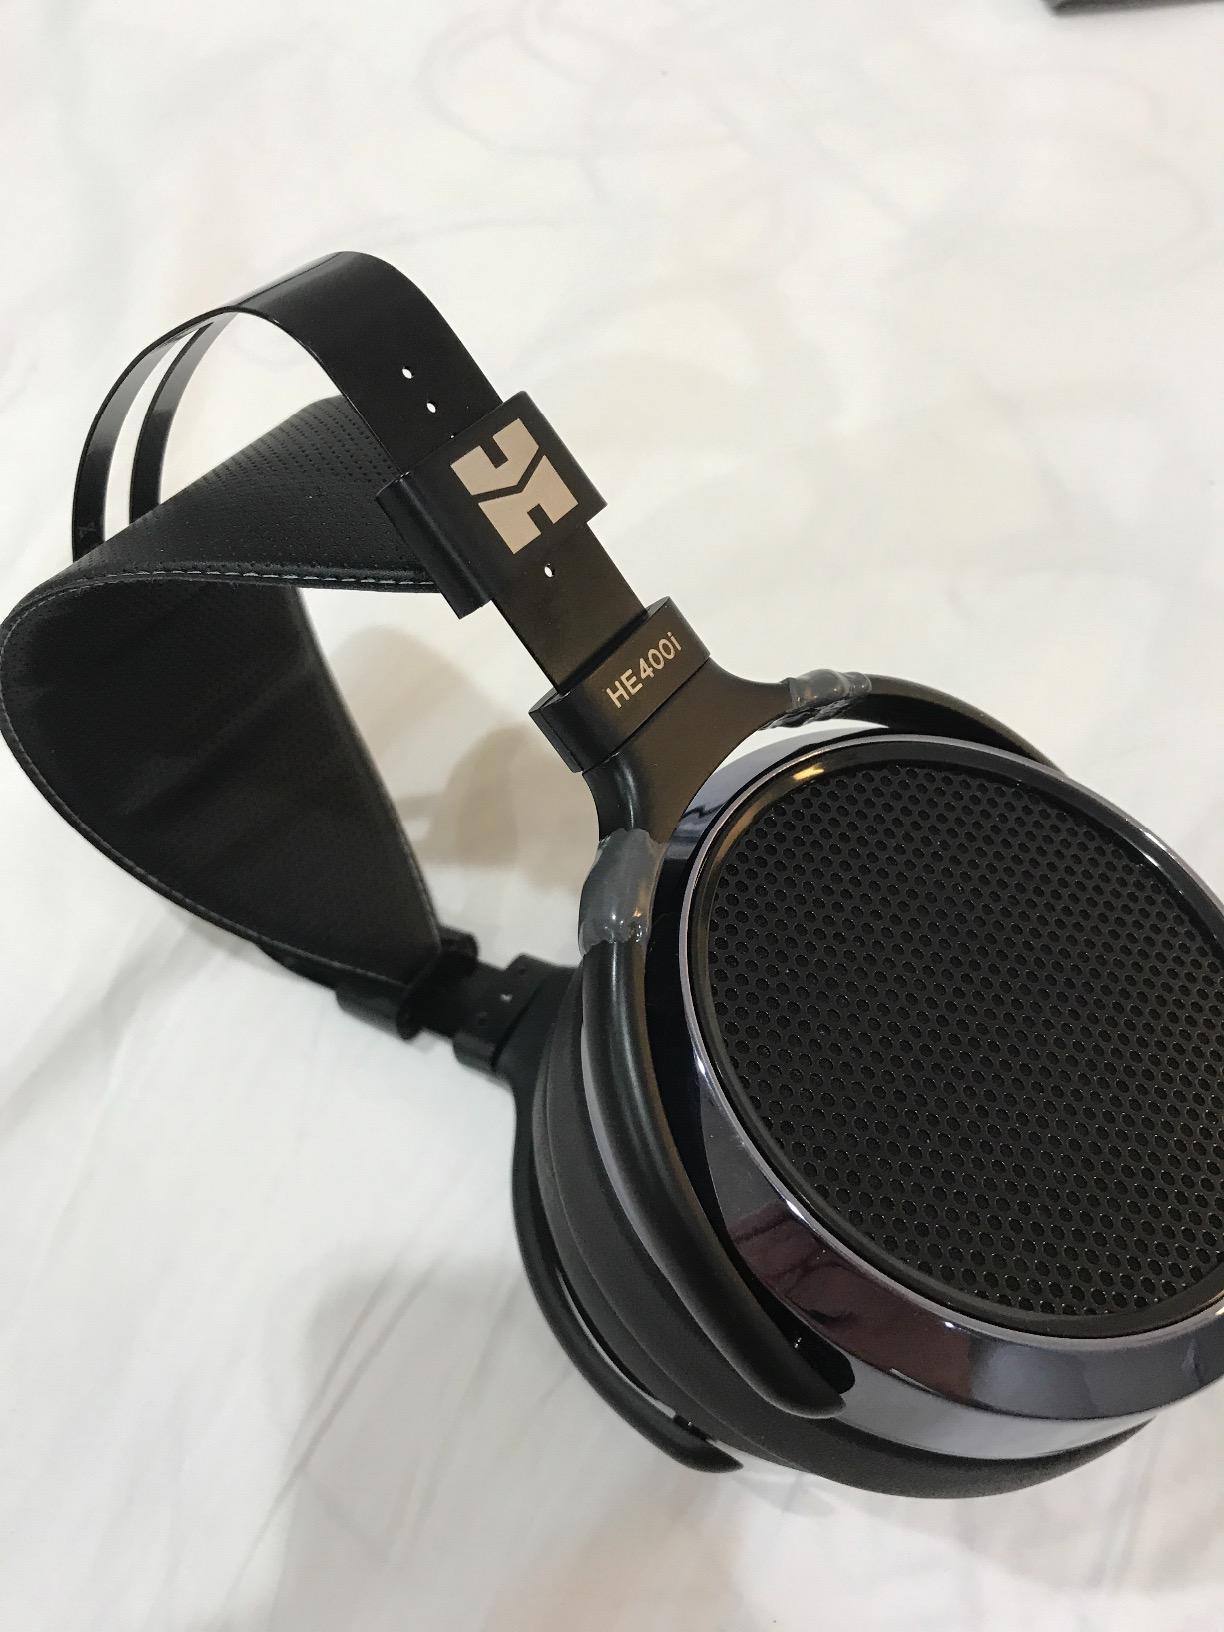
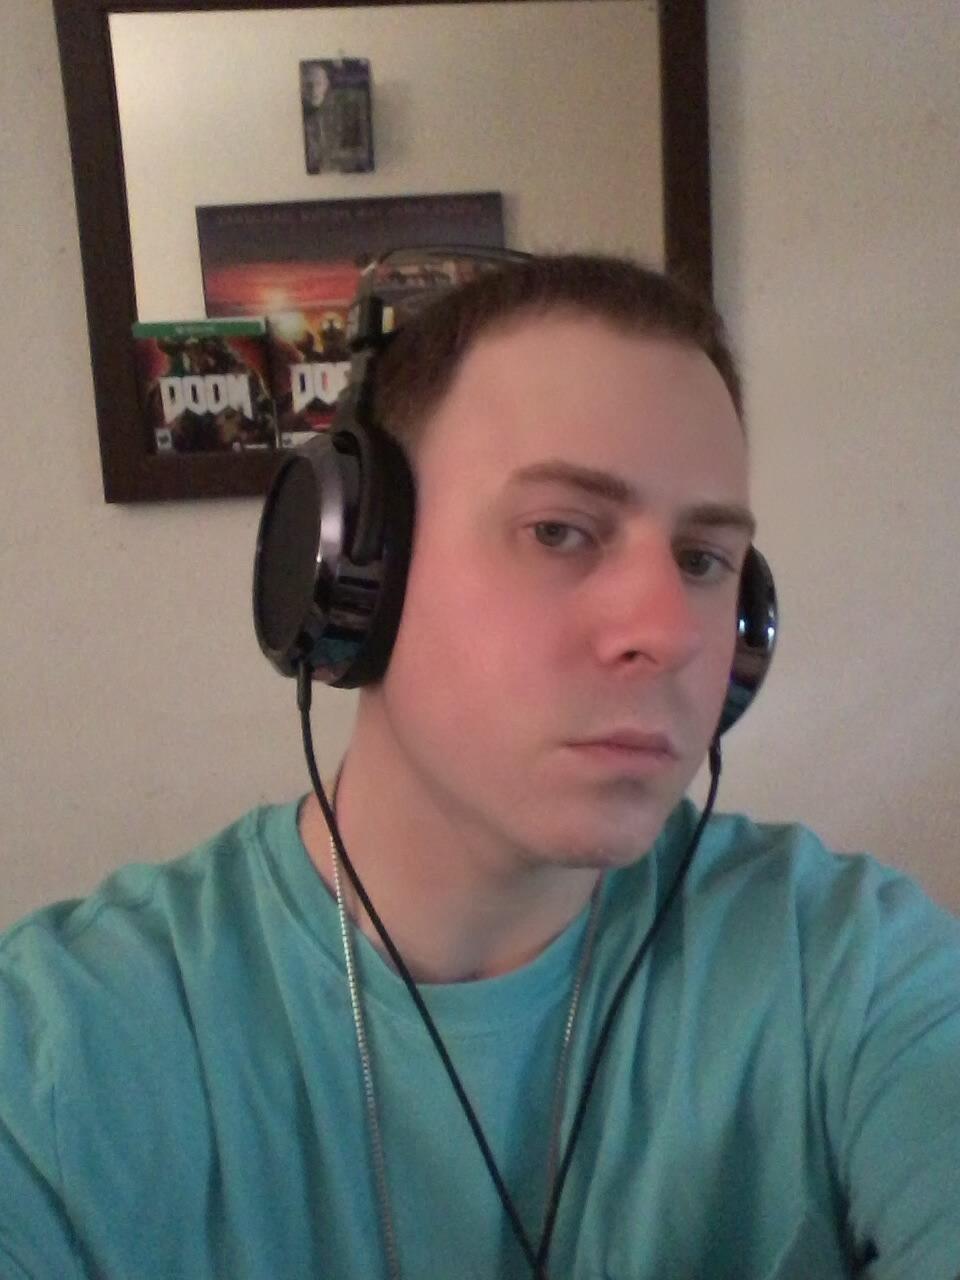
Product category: headphones
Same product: yes